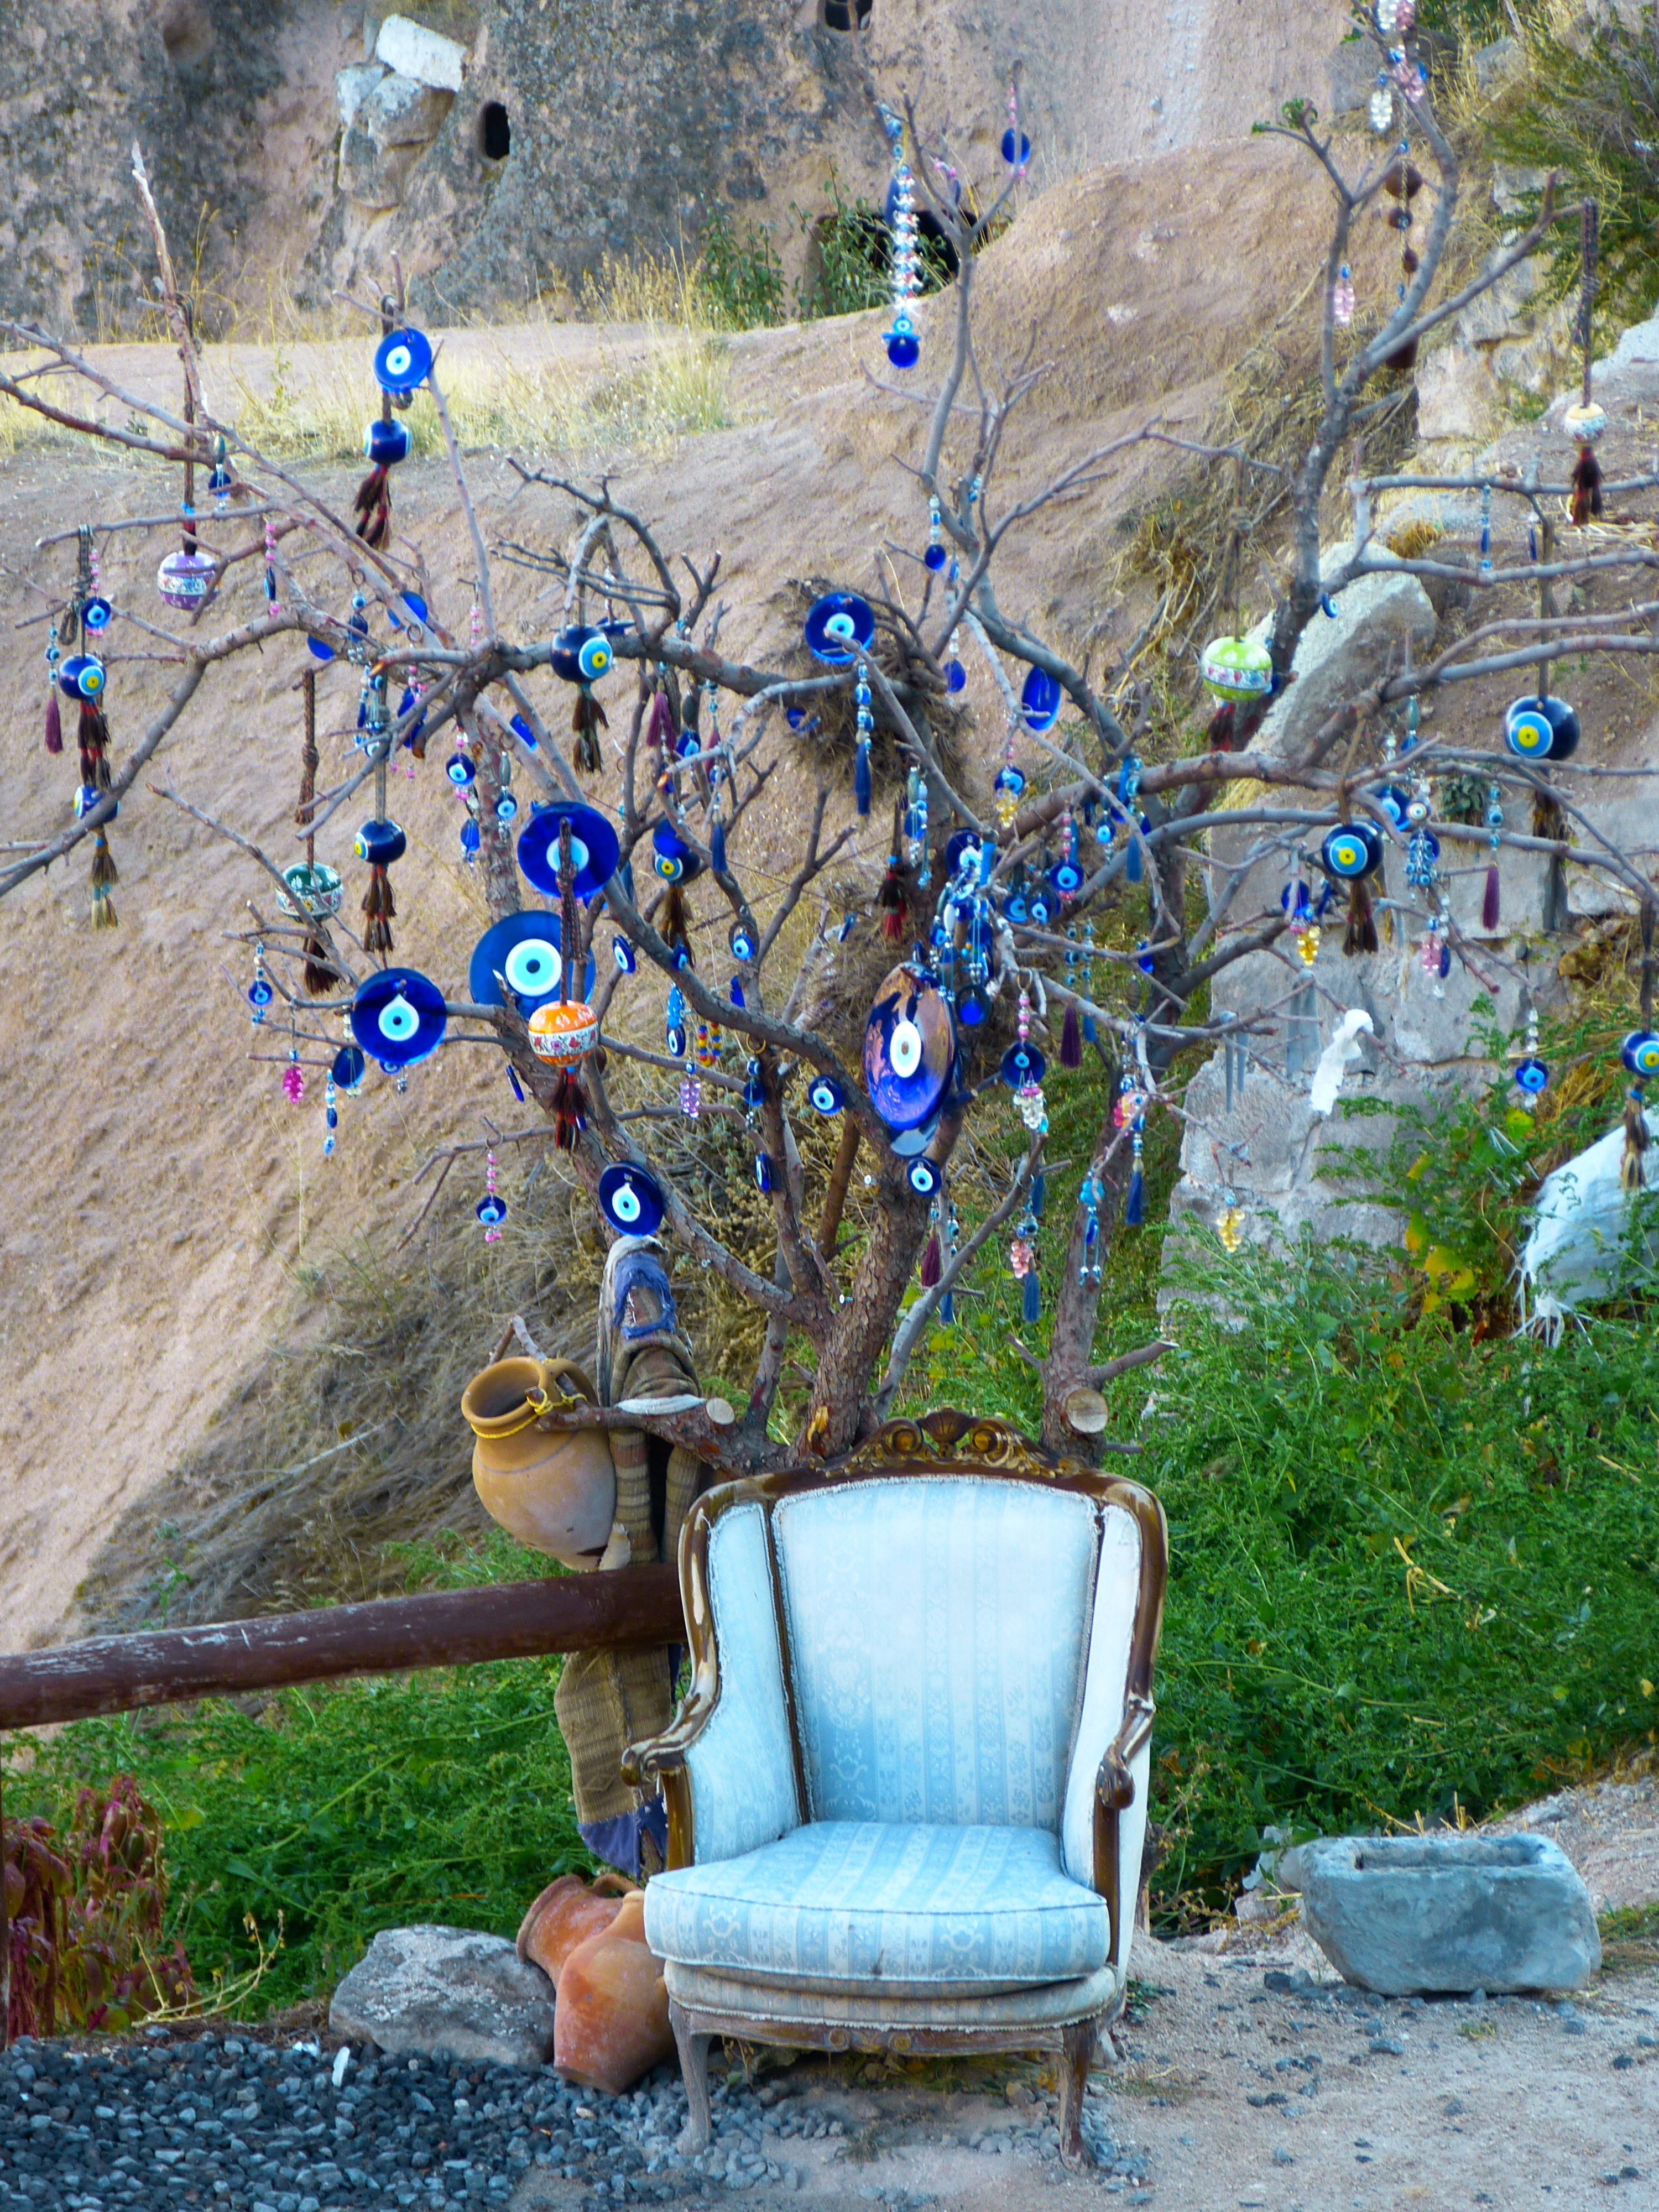
tree, water, light, flower, chair, glass, spring, blue, garden, flora, sit, sculpture, eyes, art, yard, water feature, bad look, eye tree